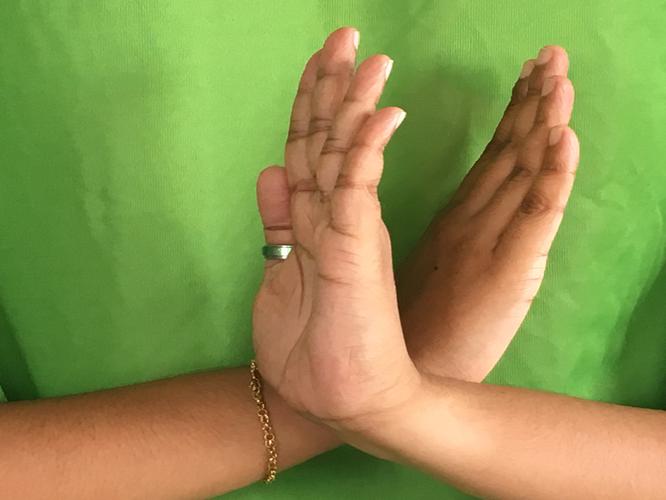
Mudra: Swastikam
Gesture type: double_hand